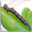
Label: caterpillar